Playwright

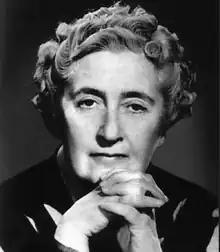
Agatha Christie, author of "The Mousetrap", the longest run play in history

The Italian Renaissance brought about a stricter interpretation of Aristotle, as this long-lost work came to light in the late 15th century. The neoclassical ideal, which was to reach its apogee in France during the 17th century, dwelled upon the unities, of action, place, and time. This meant that the playwright had to construct the play so that its "virtual" time would not exceed 24 hours, that it would be restricted to a single setting, and that there would be no subplots. Other terms, such as verisimilitude and decorum, circumscribed the subject matter significantly. For example, verisimilitude limits of the unities. Decorum fitted proper protocols for behavior and language on stage.